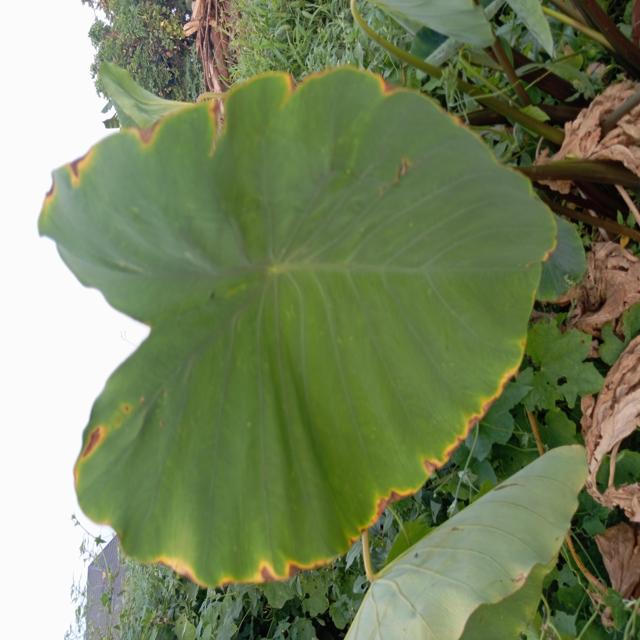
Label: Late_Blight